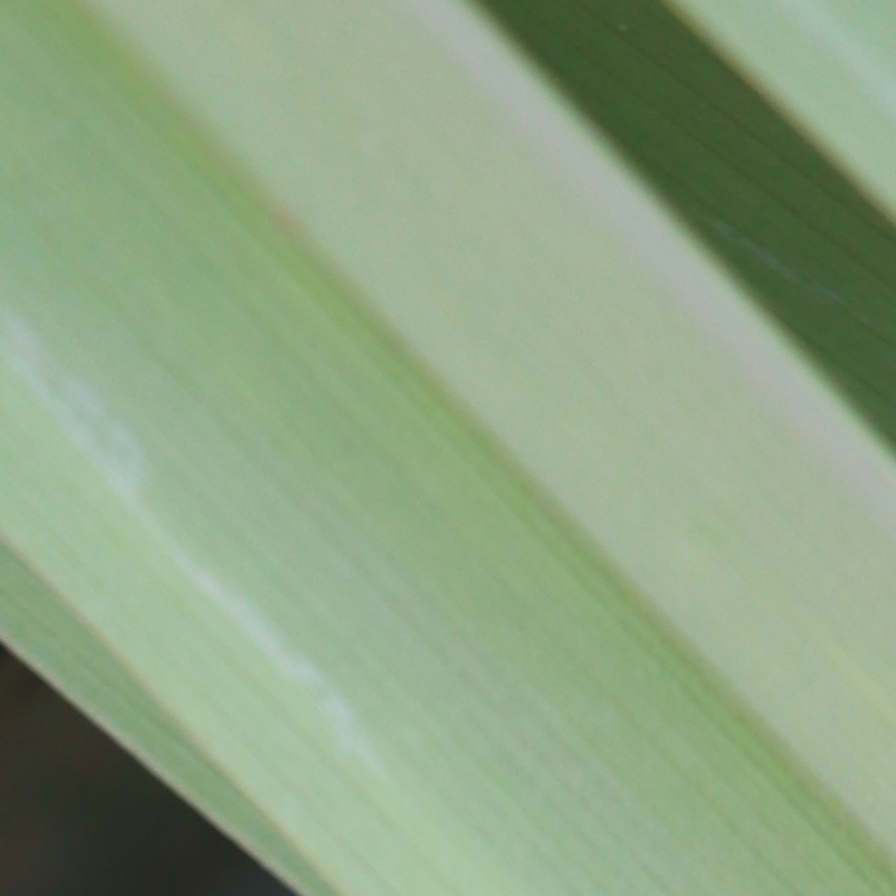
Label: Healthy